Argyll and Sutherland Highlanders of Canada (Princess Louise's)

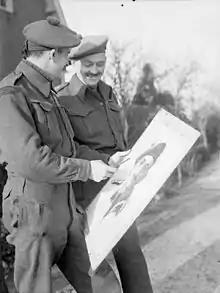
Private F.T.V. Savard shows Lieutenant-Colonel J.D. Stewart, Commanding Officer of The Argyll and Sutherland Highlanders of Canada, a portrait of Colonel Stewart which he is painting, Elshout, Netherlands, 17 December 1944.

Lt. Hugh McKenzie, who had risen from Private to Company Sergeant-Major in Princess Patricia's Canadian Light Infantry before accepting his commission and transferring to the Canadian Machine Gun Corps, was awarded the Victoria Cross posthumously for his actions during Passchendaele. He had already won the Empire's second-highest award for gallantry, the Distinguished Conduct Medal as well as the French Croix de Guerre with the PPCLI. On 30 October 1917, he was a member of the 7th Canadian Machine Gun Company, Canadian Machine Gun Corps, leading a section of four machine guns. Seeing that one of the PPCLI companies was hesitating to advance in the face of a German machine gun position on dominating ground, he handed command of his troops to an NCO and went to rally the men of his old regiment. Lt. McKenzie organized an attack and captured the enemy position. Once on the position, however, he realized that it was itself under dominating enemy machine gun fire from a nearby pillbox. Lt. McKenzie organized parties to capture the pillbox by making both frontal and flanking attacks. He was killed while leading the frontal attack. When the awarding of his Victoria Cross was announced in the London Gazette on 12 February 1918, his surname was misspelled as "Mackenzie."